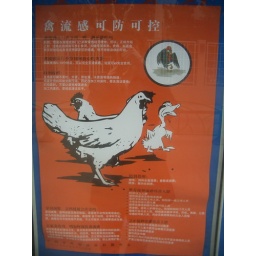
If you see any ducks or chickens running around acting crazy, report them to the authorities immediately.